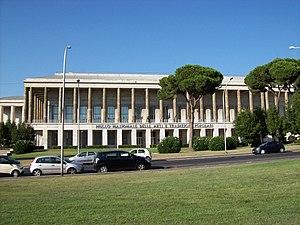
Le musée national des Arts et Traditions populaires est un musée ethnographique situé à Rome dans le quartier de l'EUR. Il dépend de l'Istituto Centrale per la Demoetnoantropologia formé en 2007.